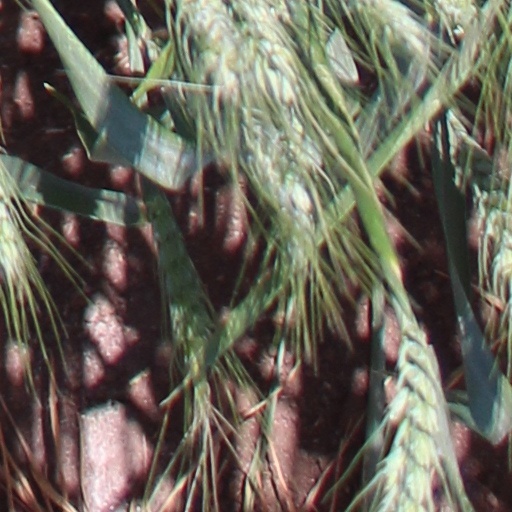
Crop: wheat